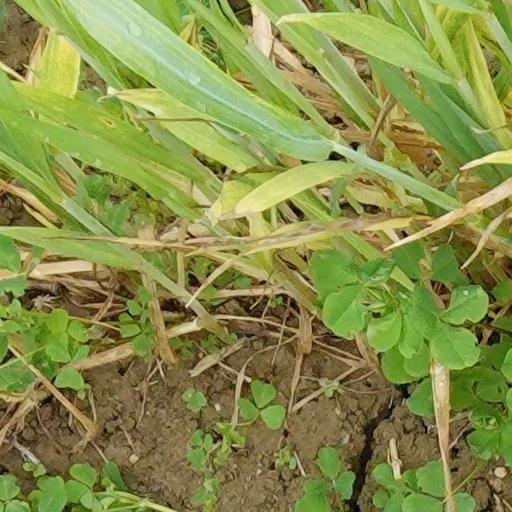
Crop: wheat